Igor Vamos

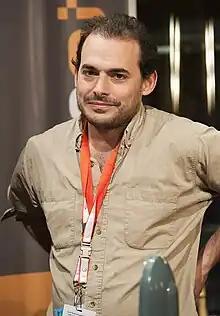
Igor Vamos at the 59th Berlin International Film Festival (2009)

Igor Vamos (born April 15, 1968) is a member of The Yes Men (using the alias Michael "Mike" Bonanno), and an associate professor of media arts at Rensselaer Polytechnic Institute. In 2000, he received the Creative Capital award in the discipline of Emerging Fields. He is also a co-founder of RTmark and the recipient of a 2003 Guggenheim Fellowship, granted for a project that used Global Positioning System (GPS) and other wireless technology to create a new medium with which to "view" his documentary "Grounded", about an abandoned military base in Wendover, Utah.